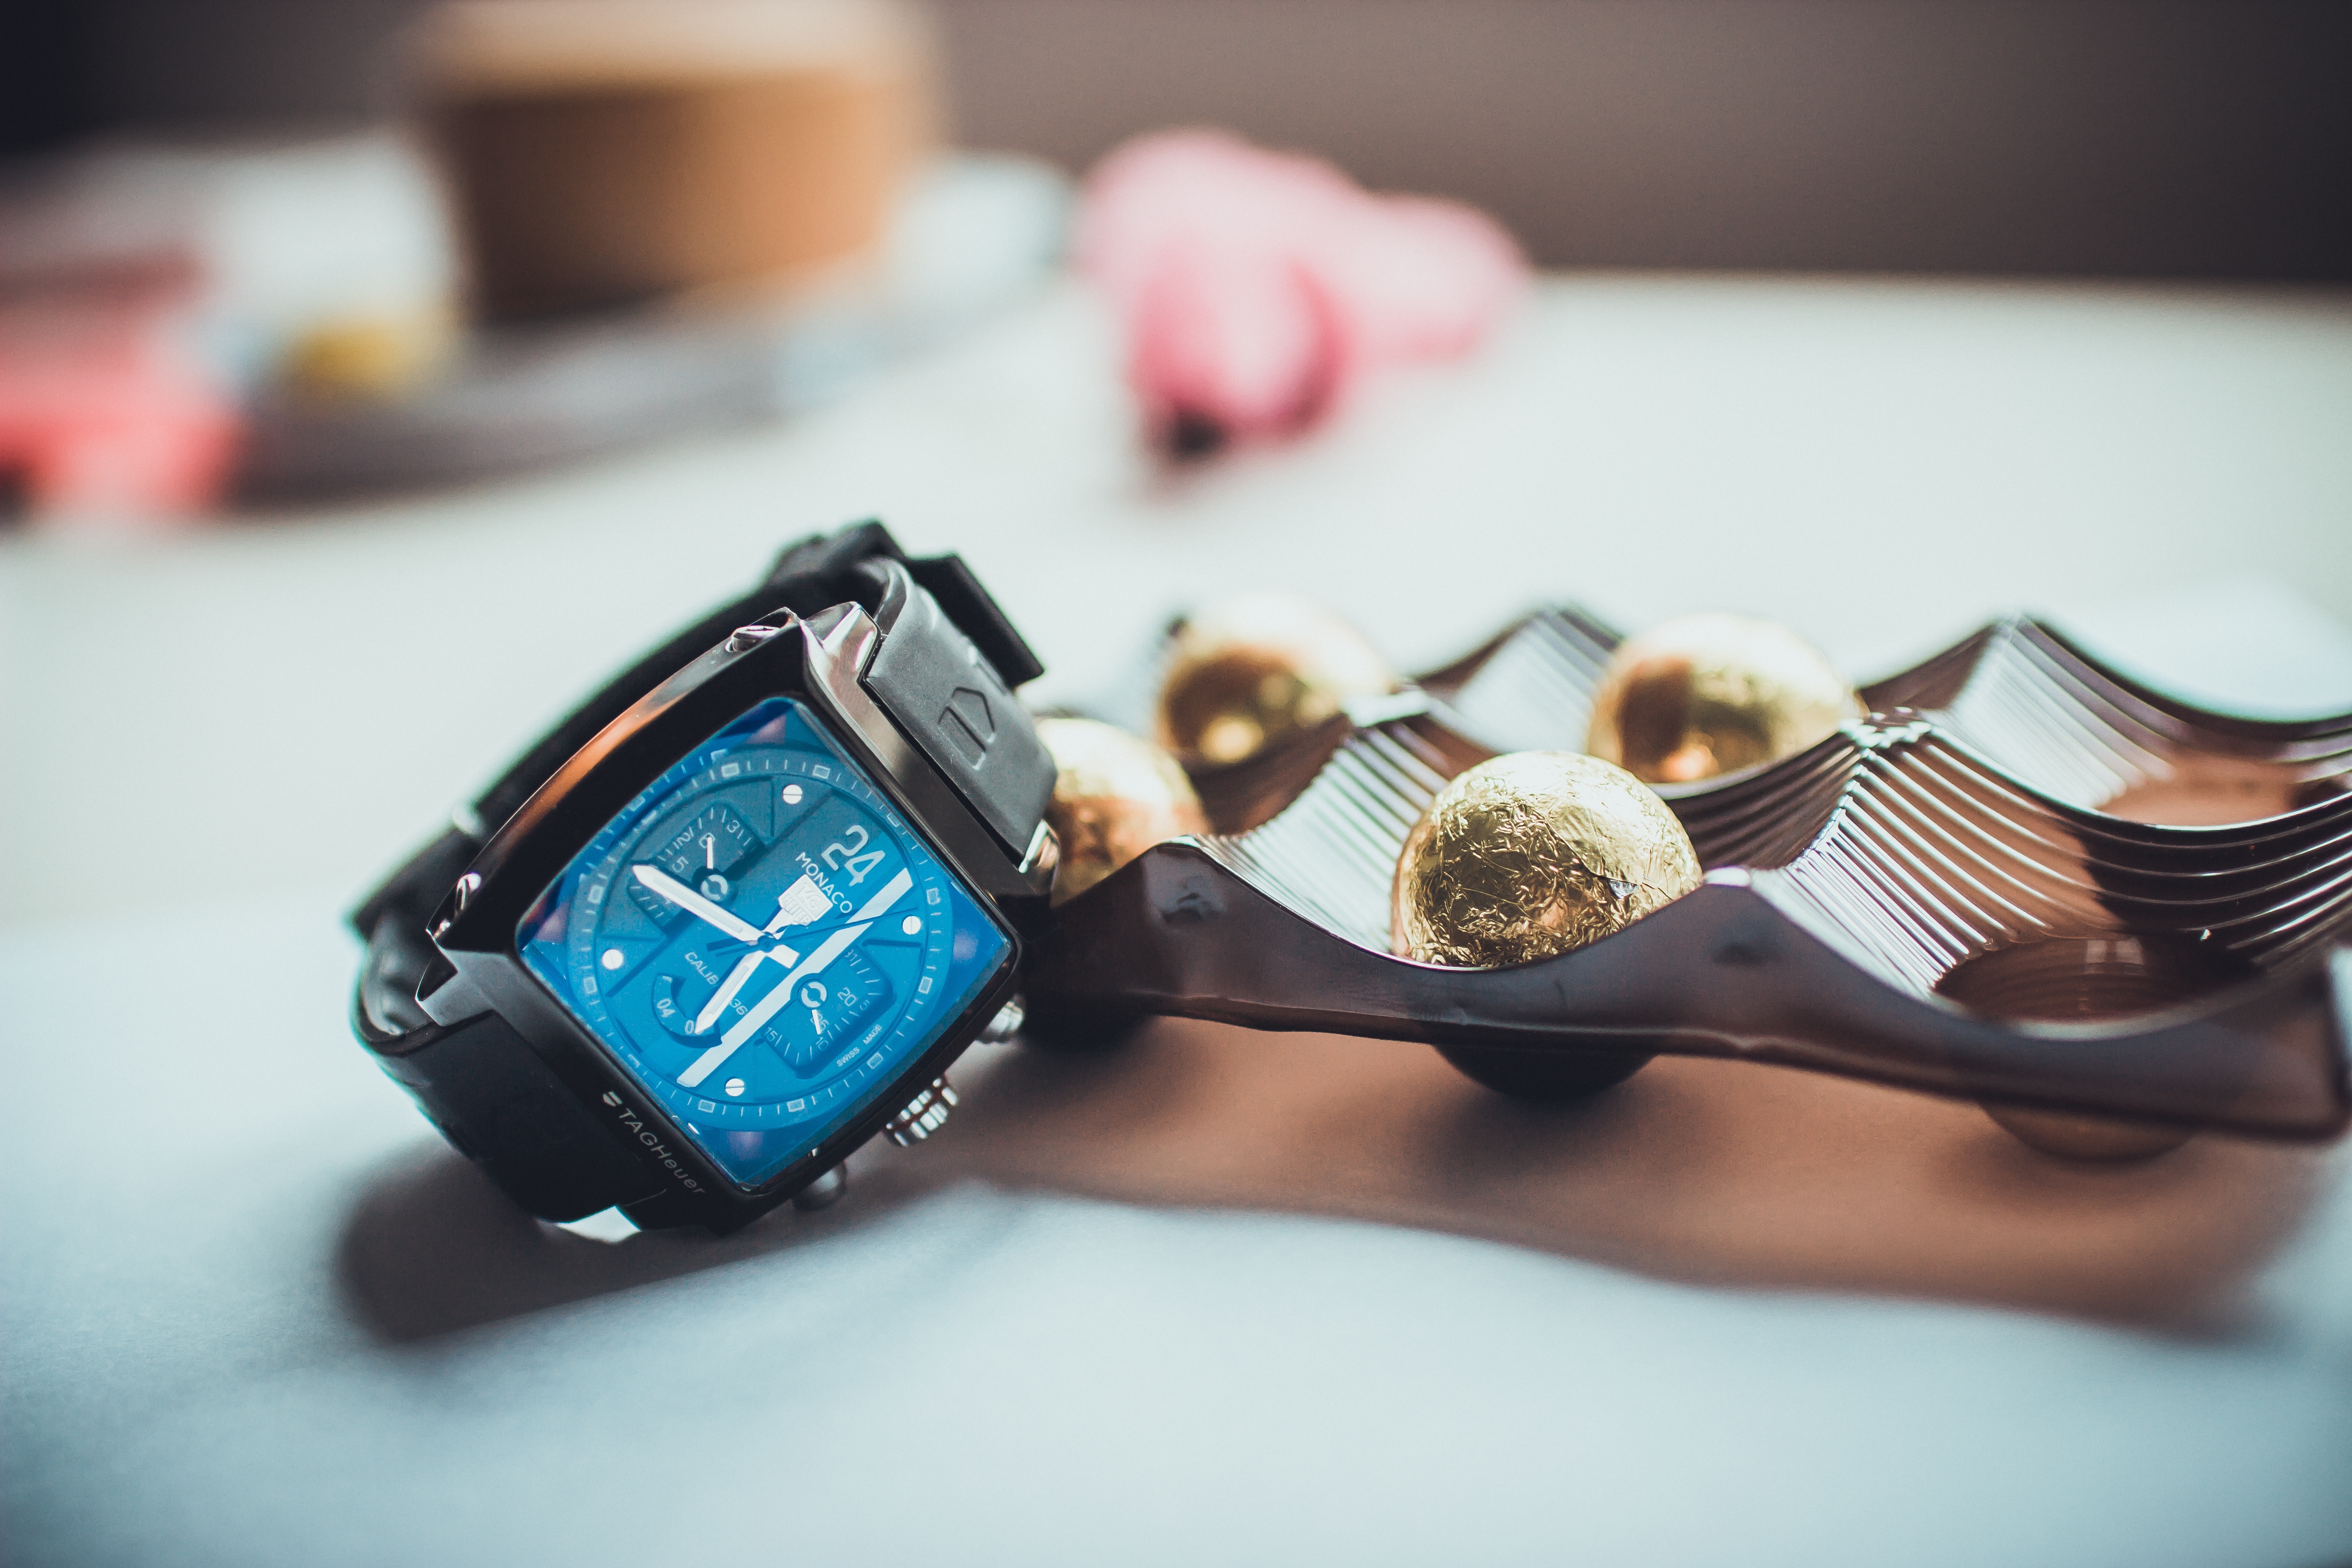
watch, hand, finger, gadget, blue, mobile phone, jewellery, fashion accessory